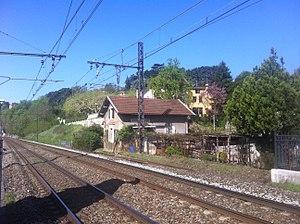
Voies ferrées direction Lyon Part-Dieu, à la gare de Crépieux-la-Pape.
La gare de Crépieux-la-Pape est une gare ferroviaire française de la ligne de Lyon-Perrache à Genève, située au bord du Rhône sur le territoire de la commune de Rillieux-la-Pape, dans la métropole de Lyon en région Auvergne-Rhône-Alpes.